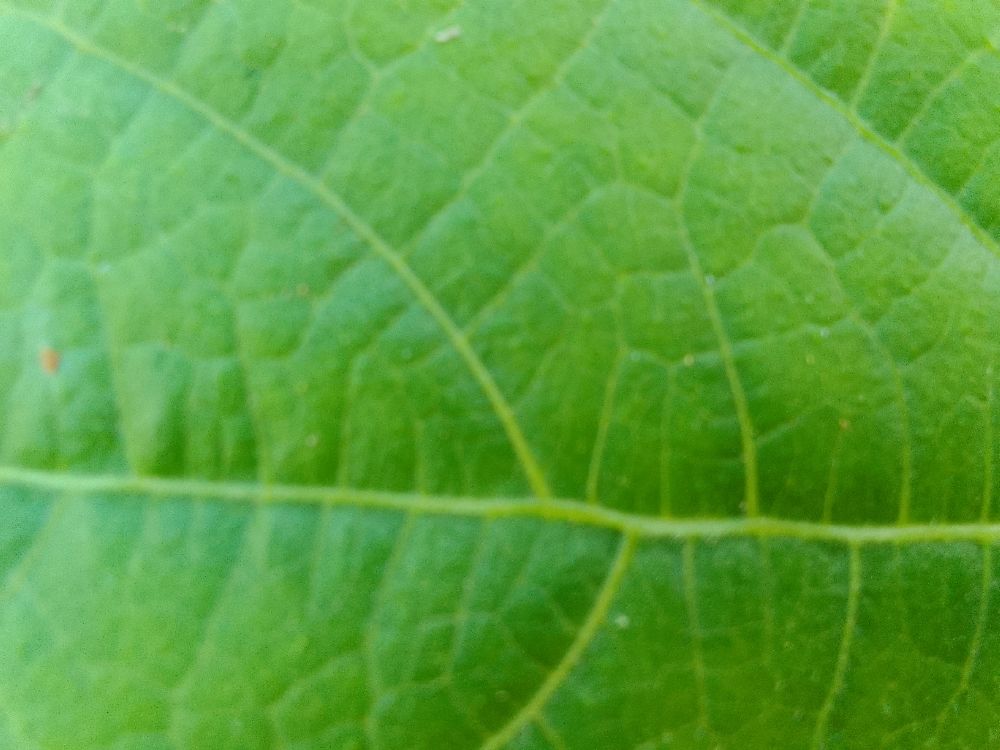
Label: healthy